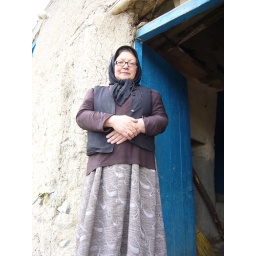
Lady outside her house in a mountain village